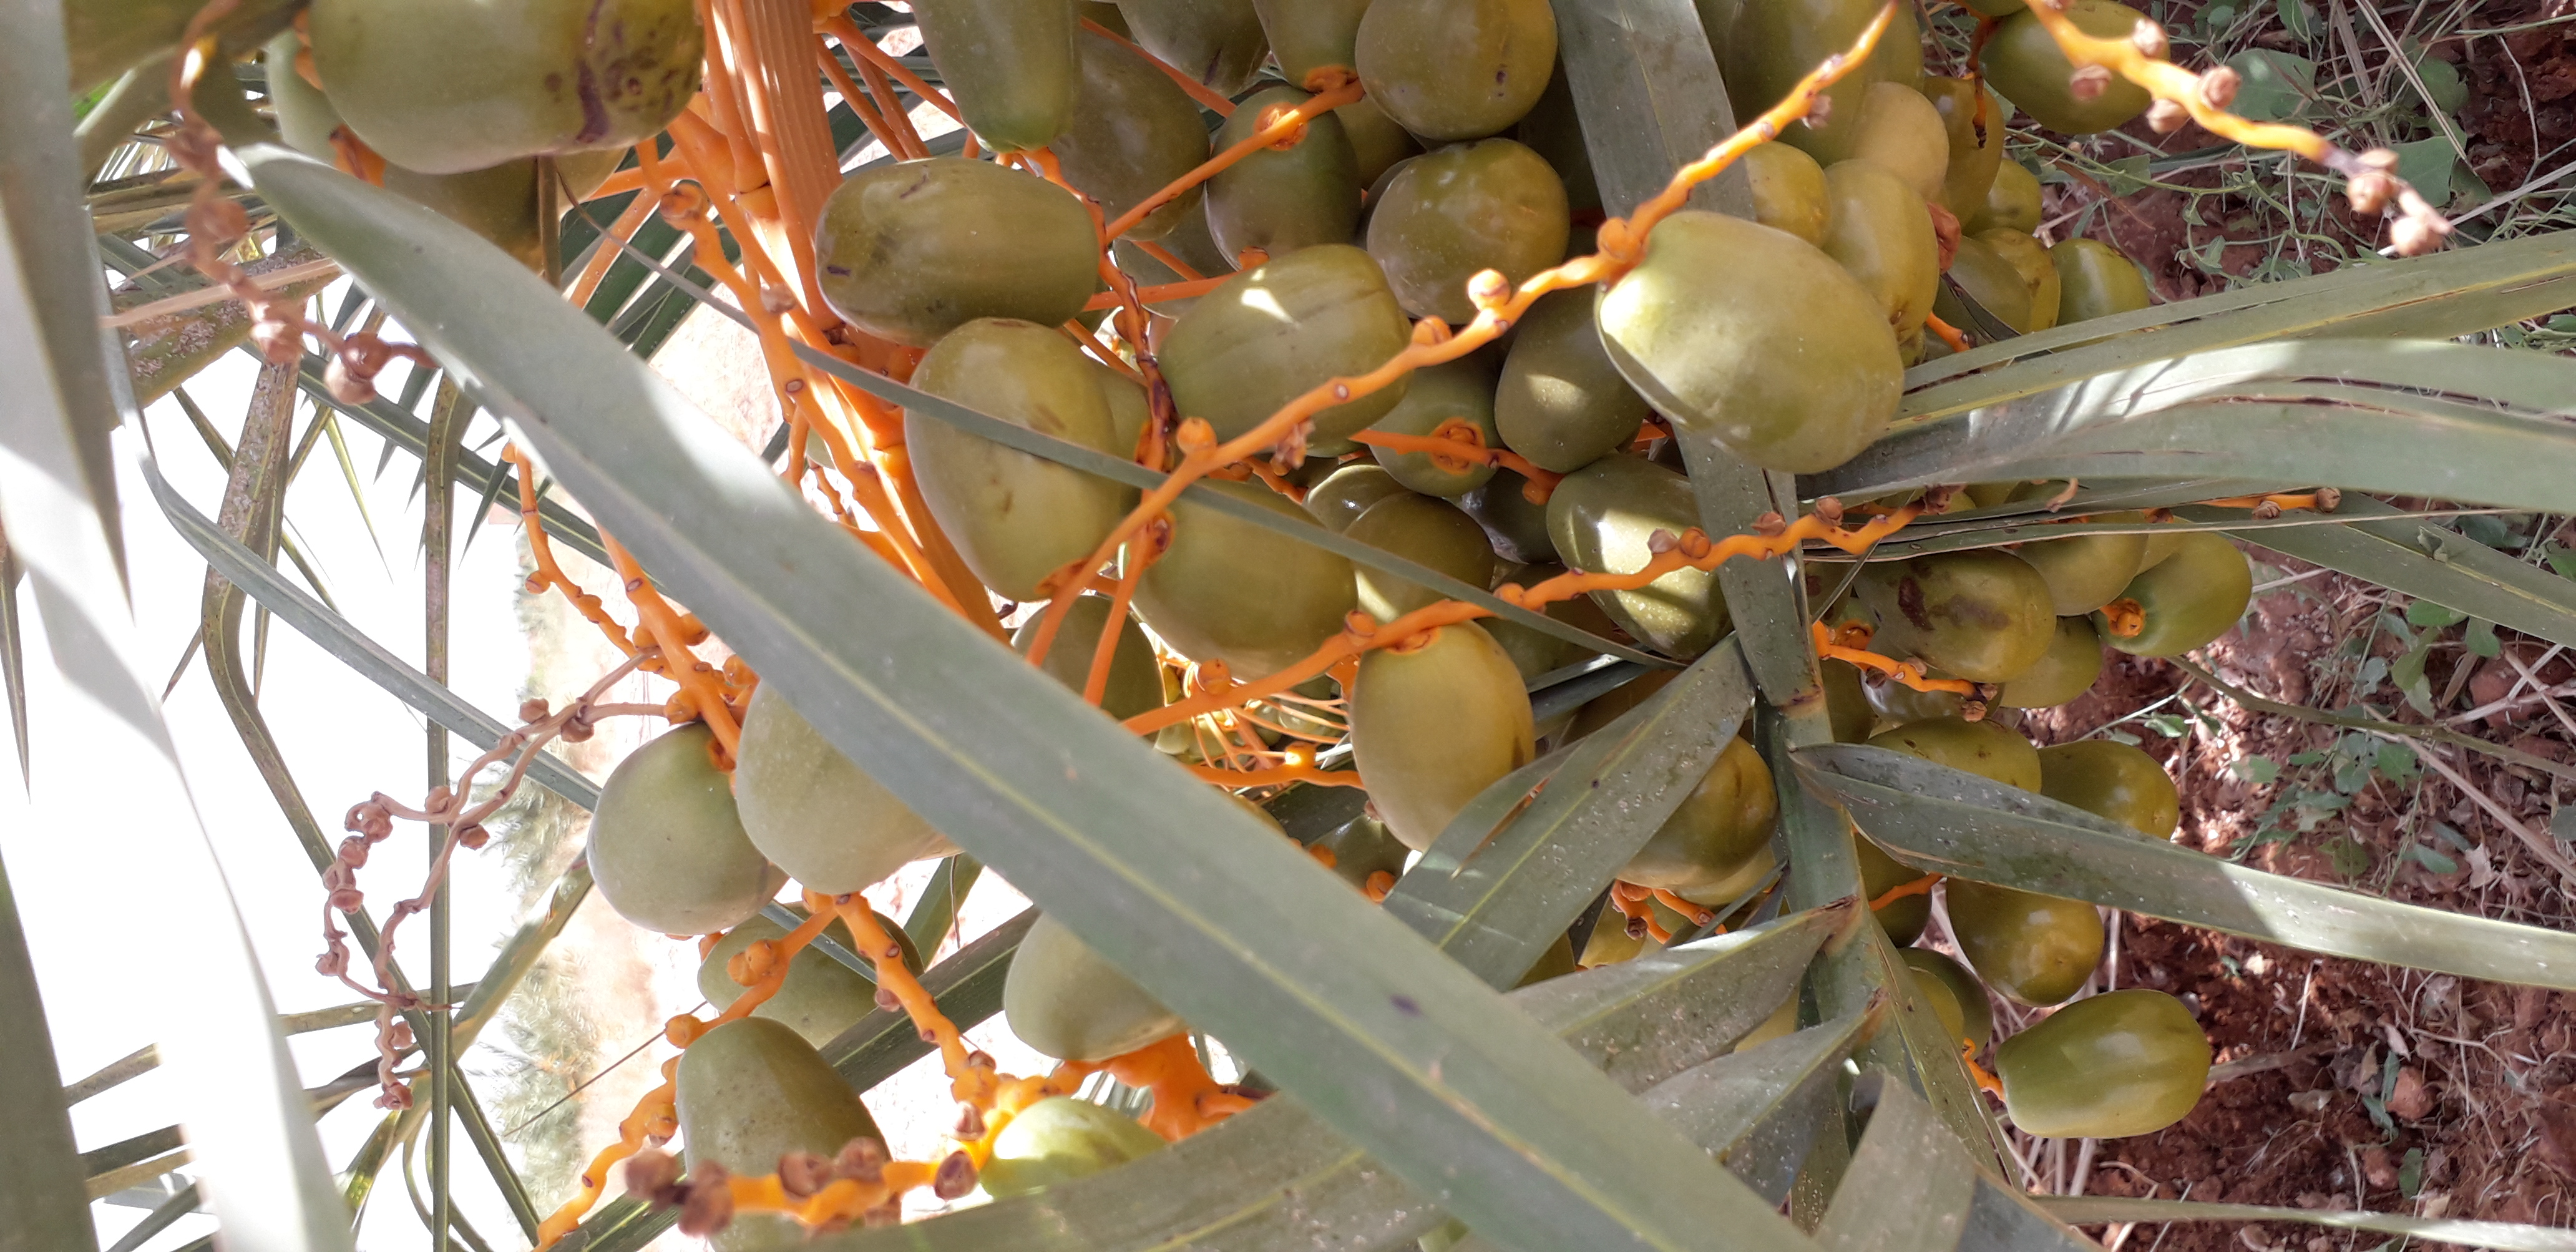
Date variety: Boufagous